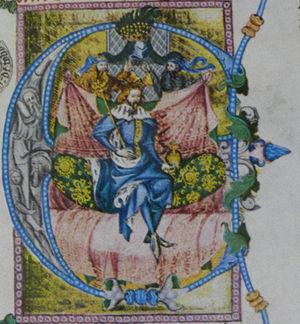
Venceslas ou Wenceslas, surnommé « l'Ivrogne », né le 26 février 1361 à Nuremberg et mort le 16 août 1419 à Prague, est prince de la maison de Luxembourg, fils de l'empereur Charles IV et de sa troisième femme, Anne de Schweidnitz. Couronné roi de Bohême déjà en 1363, il est élu roi des Romains en 1376, du vivant de son père, et régna jusqu'à sa destitution en 1400. Il fut également électeur de Brandebourg de 1373 à 1378 et duc de Luxembourg de 1383 jusqu'à sa mort.